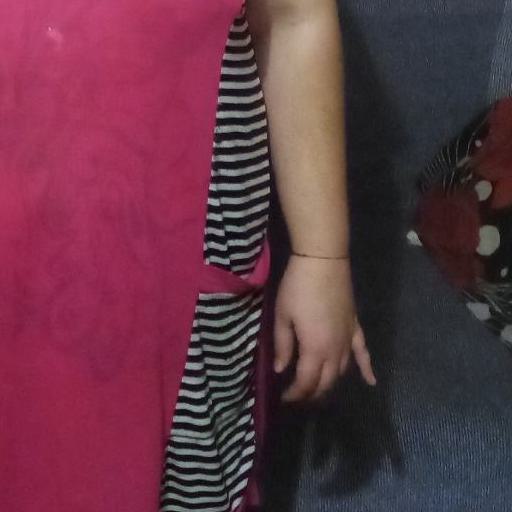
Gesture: no_gesture